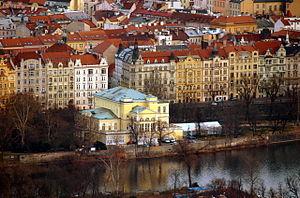
Le Palais Žofín est un palais Néo-Renaissance de Prague, en République Tchèque. C'est un centre culturel, un lieu de concerts, de bals, de conférences et d'expositions.